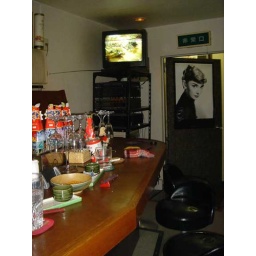
tiny bar on the 3rd floor of an obscure building in shinjuku